My Giant Life

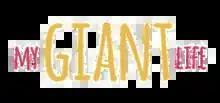

My Giant Life is an American reality television series that premiered on the TLC cable network, on July 14, 2015. Season 1 of the series revolved around 4 women who are taller than . Season 2 follows three of the four women from the first season, with Nancy Mulkey replaced by a new woman, German-born New Yorker Katja, and her American wife.